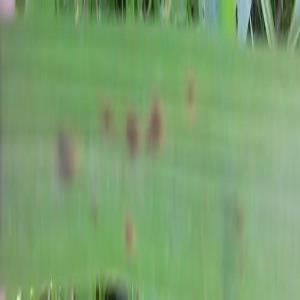
Disease: Brownspot